David Kewley

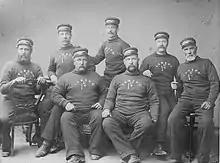
A 1900 picture of some Isle of Man Steam Packet Company landsmen. Back row (left to right) Bob Howe, Willie Higgins, Kelly, John Higgins, Paul Bridson. Front row (left to right) "Dawsey" Kewley, "Bunty" Cain. Three of those pictured were involved in the 1893 rescue of John O'Neil.

On the afternoon of Wednesday 9 August 1893, a young boy fell into the sea whilst fishing on the Victoria Pier and was subsequently rescued by Dawsey.